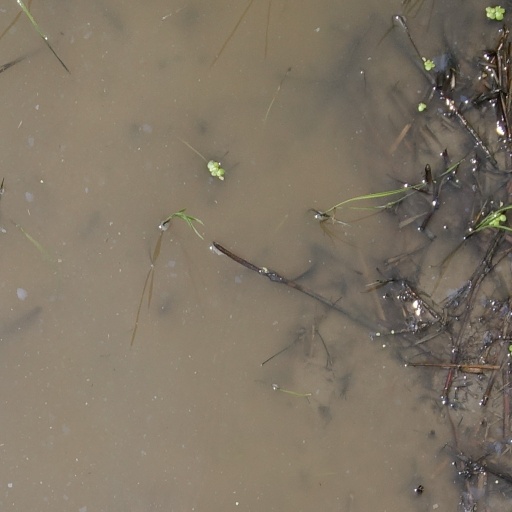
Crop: rice